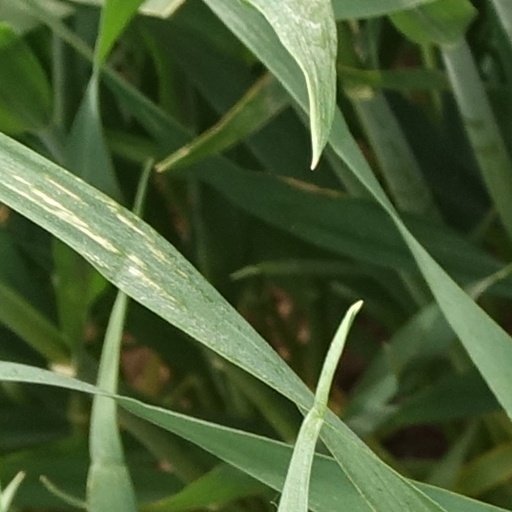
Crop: wheat